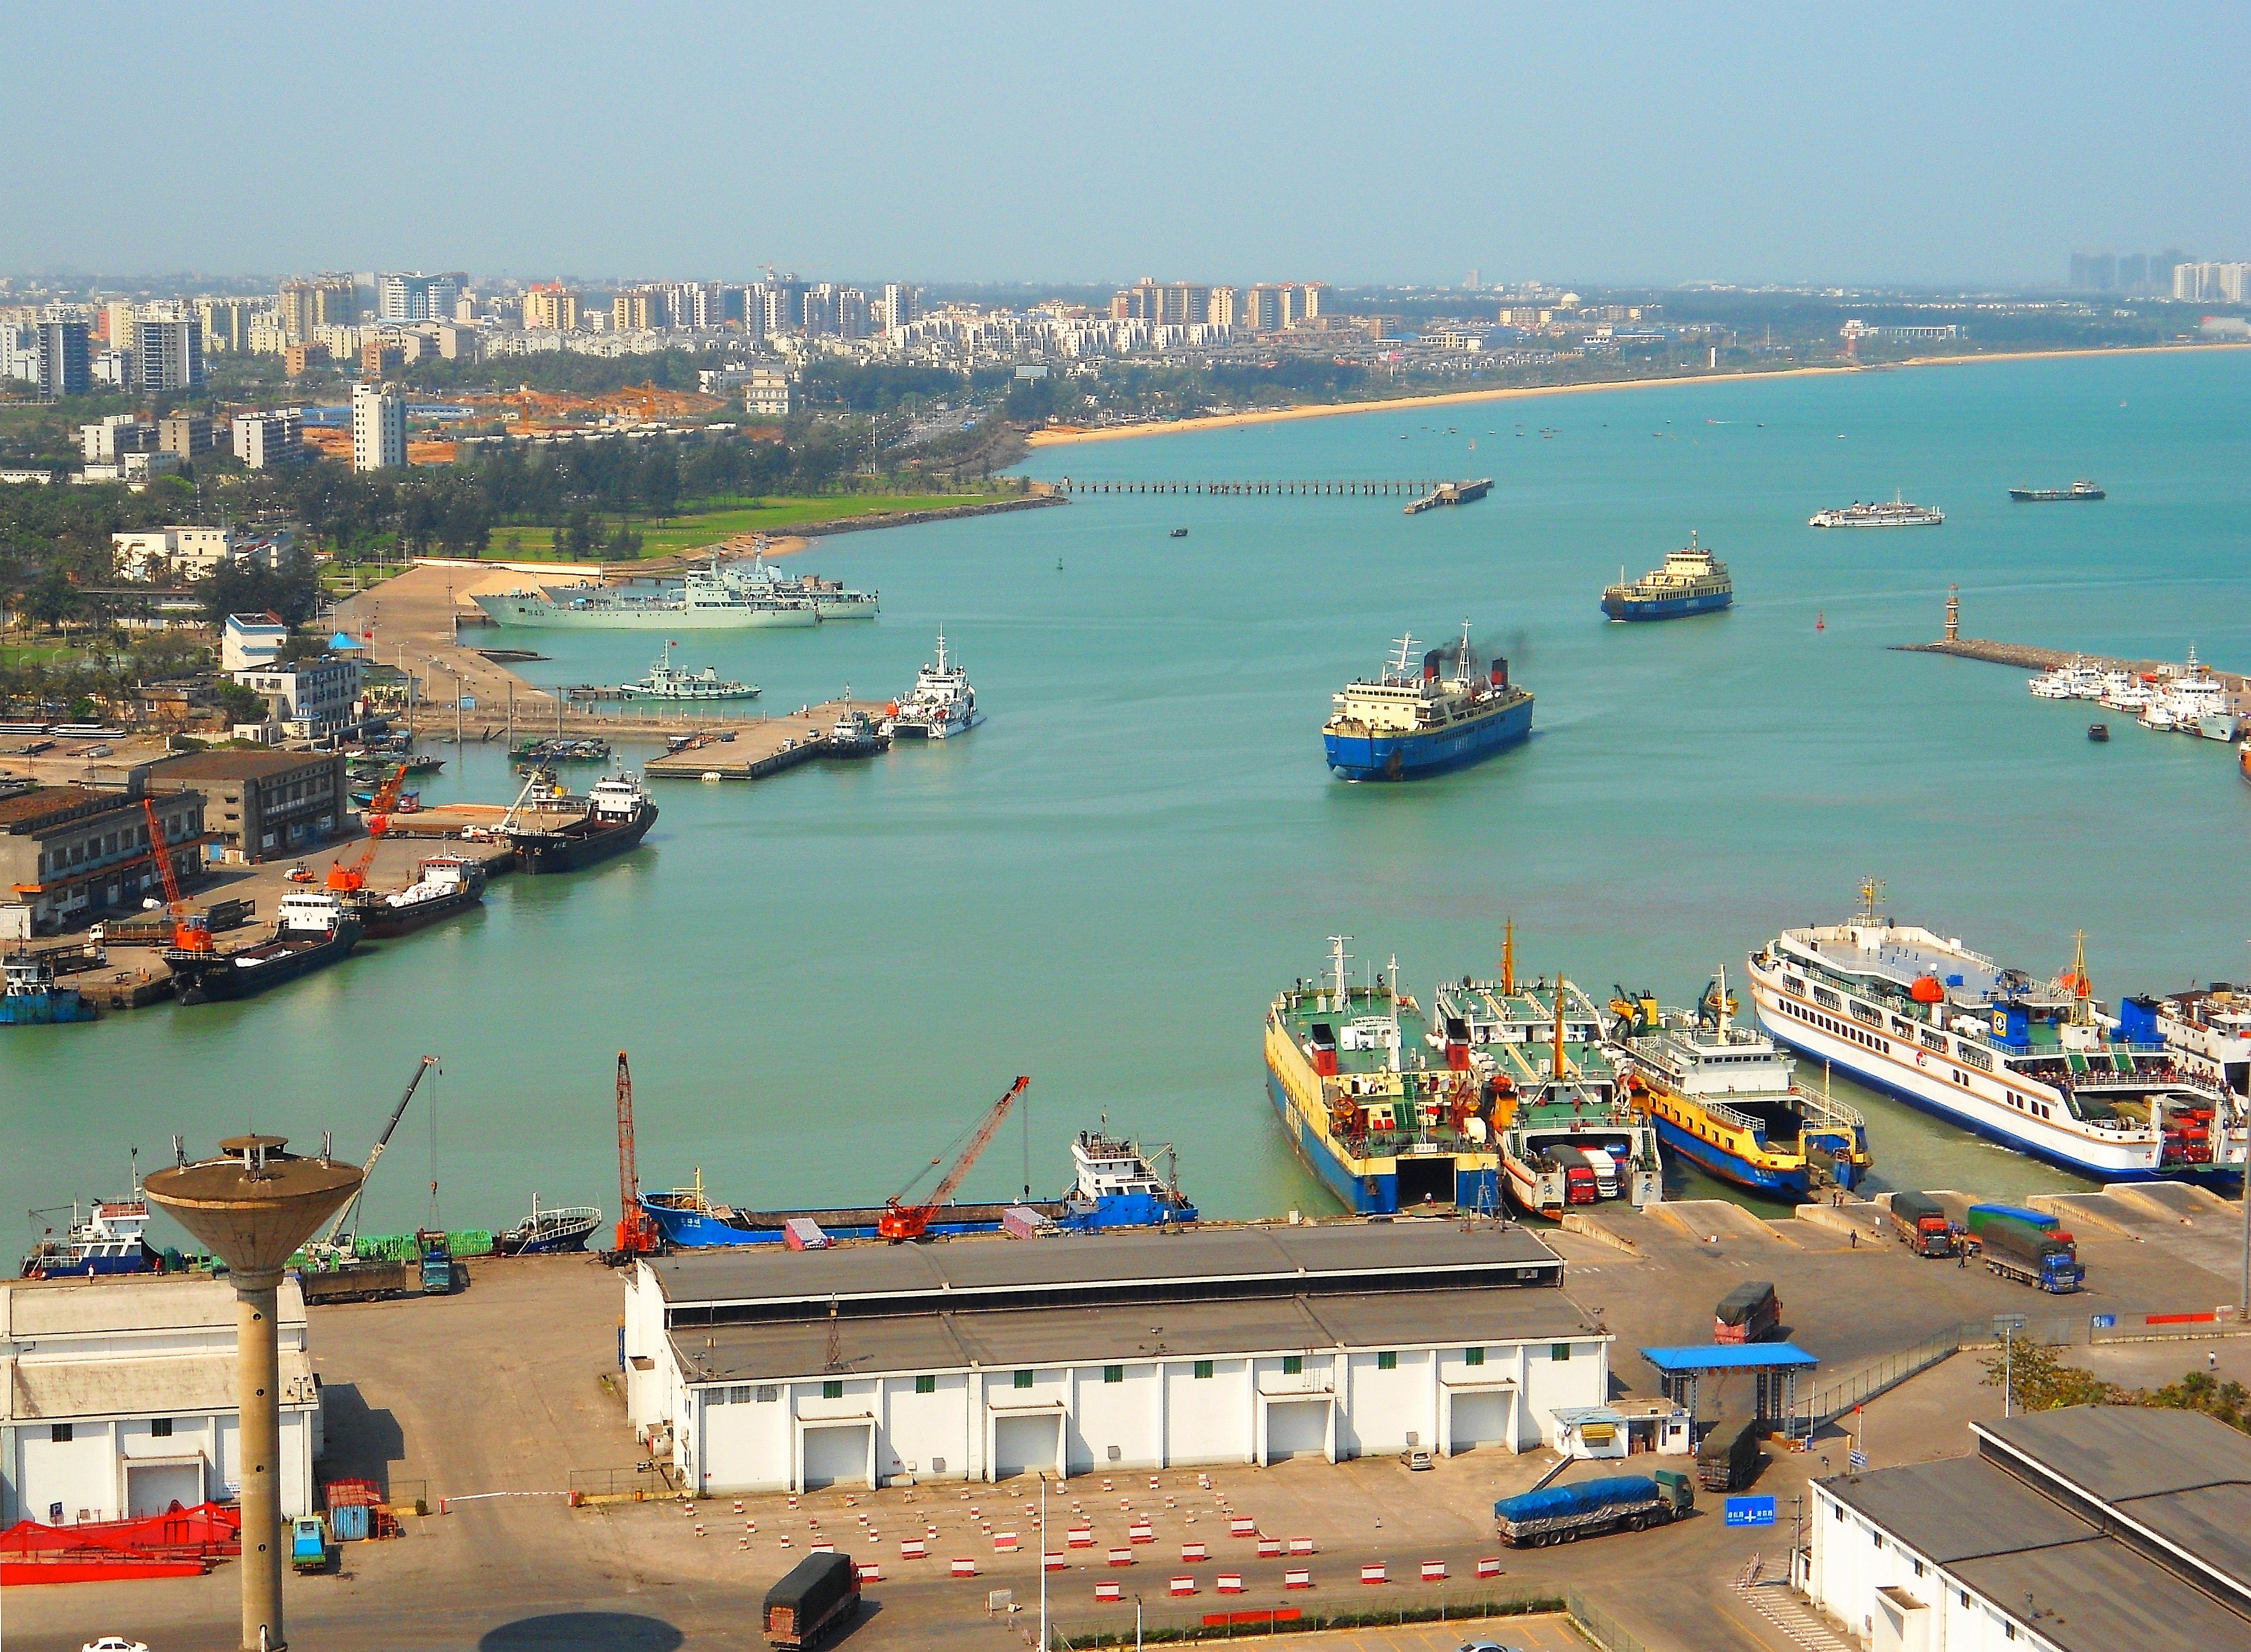
beach, sea, coast, water, dock, architecture, sky, city, urban, walkway, vacation, vehicle, scenic, bay, harbor, marina, port, waterway, body of water, outside, clouds, skyscrapers, buildings, infrastructure, boats, ships, china, cities, aerial photography, haikou